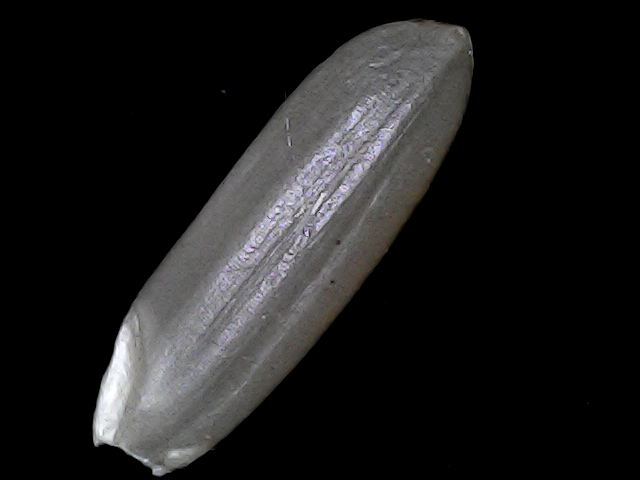
Rice variety: BRRI67